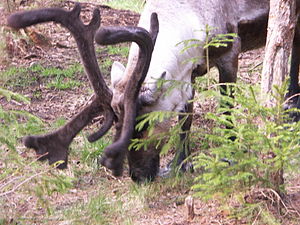
Tyrsted / Tyrsted Kirke
Takker fra 13.000 år gamle rensdyrgevir var bevaret i Tyrsted efter brommekulturens mennesker.
Tyrsted er en bydel i det sydlige Horsens.